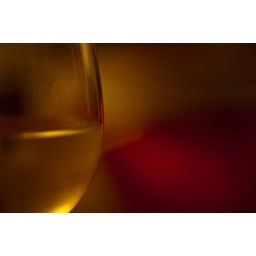
A glass of Riesling with a red bowl in the background taken with the venerable D70 with the Jupiter-9 f/2 85mm lens attached.